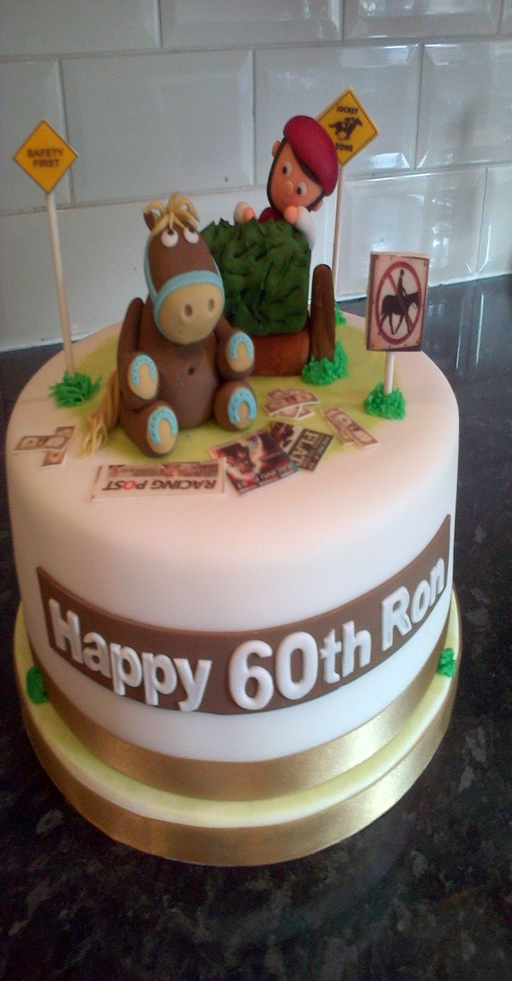
person and cake made for a man that likes horse racing .